Manuel Suárez y Suárez

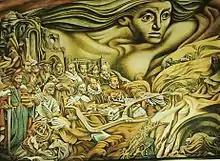
Fragment of the mural "La Hispanidad" by Josep Renau, salvaged from the Casino de la Selva

The first constitutional governor of Morelos state, Vicente Estrada Cajigal, authorized construction of a casino complex in Cuernavaca by the Compañía Hispanoamericana de Hoteles.